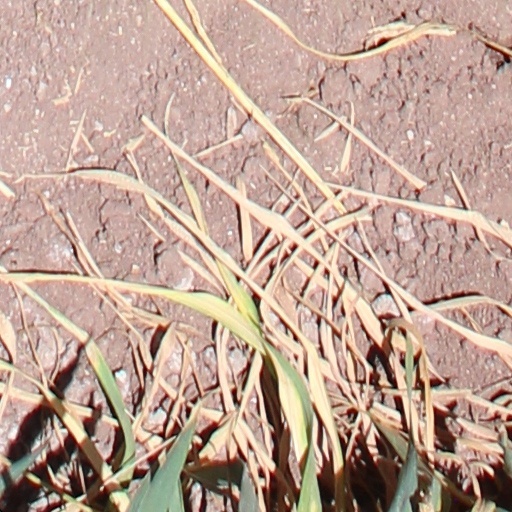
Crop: wheat